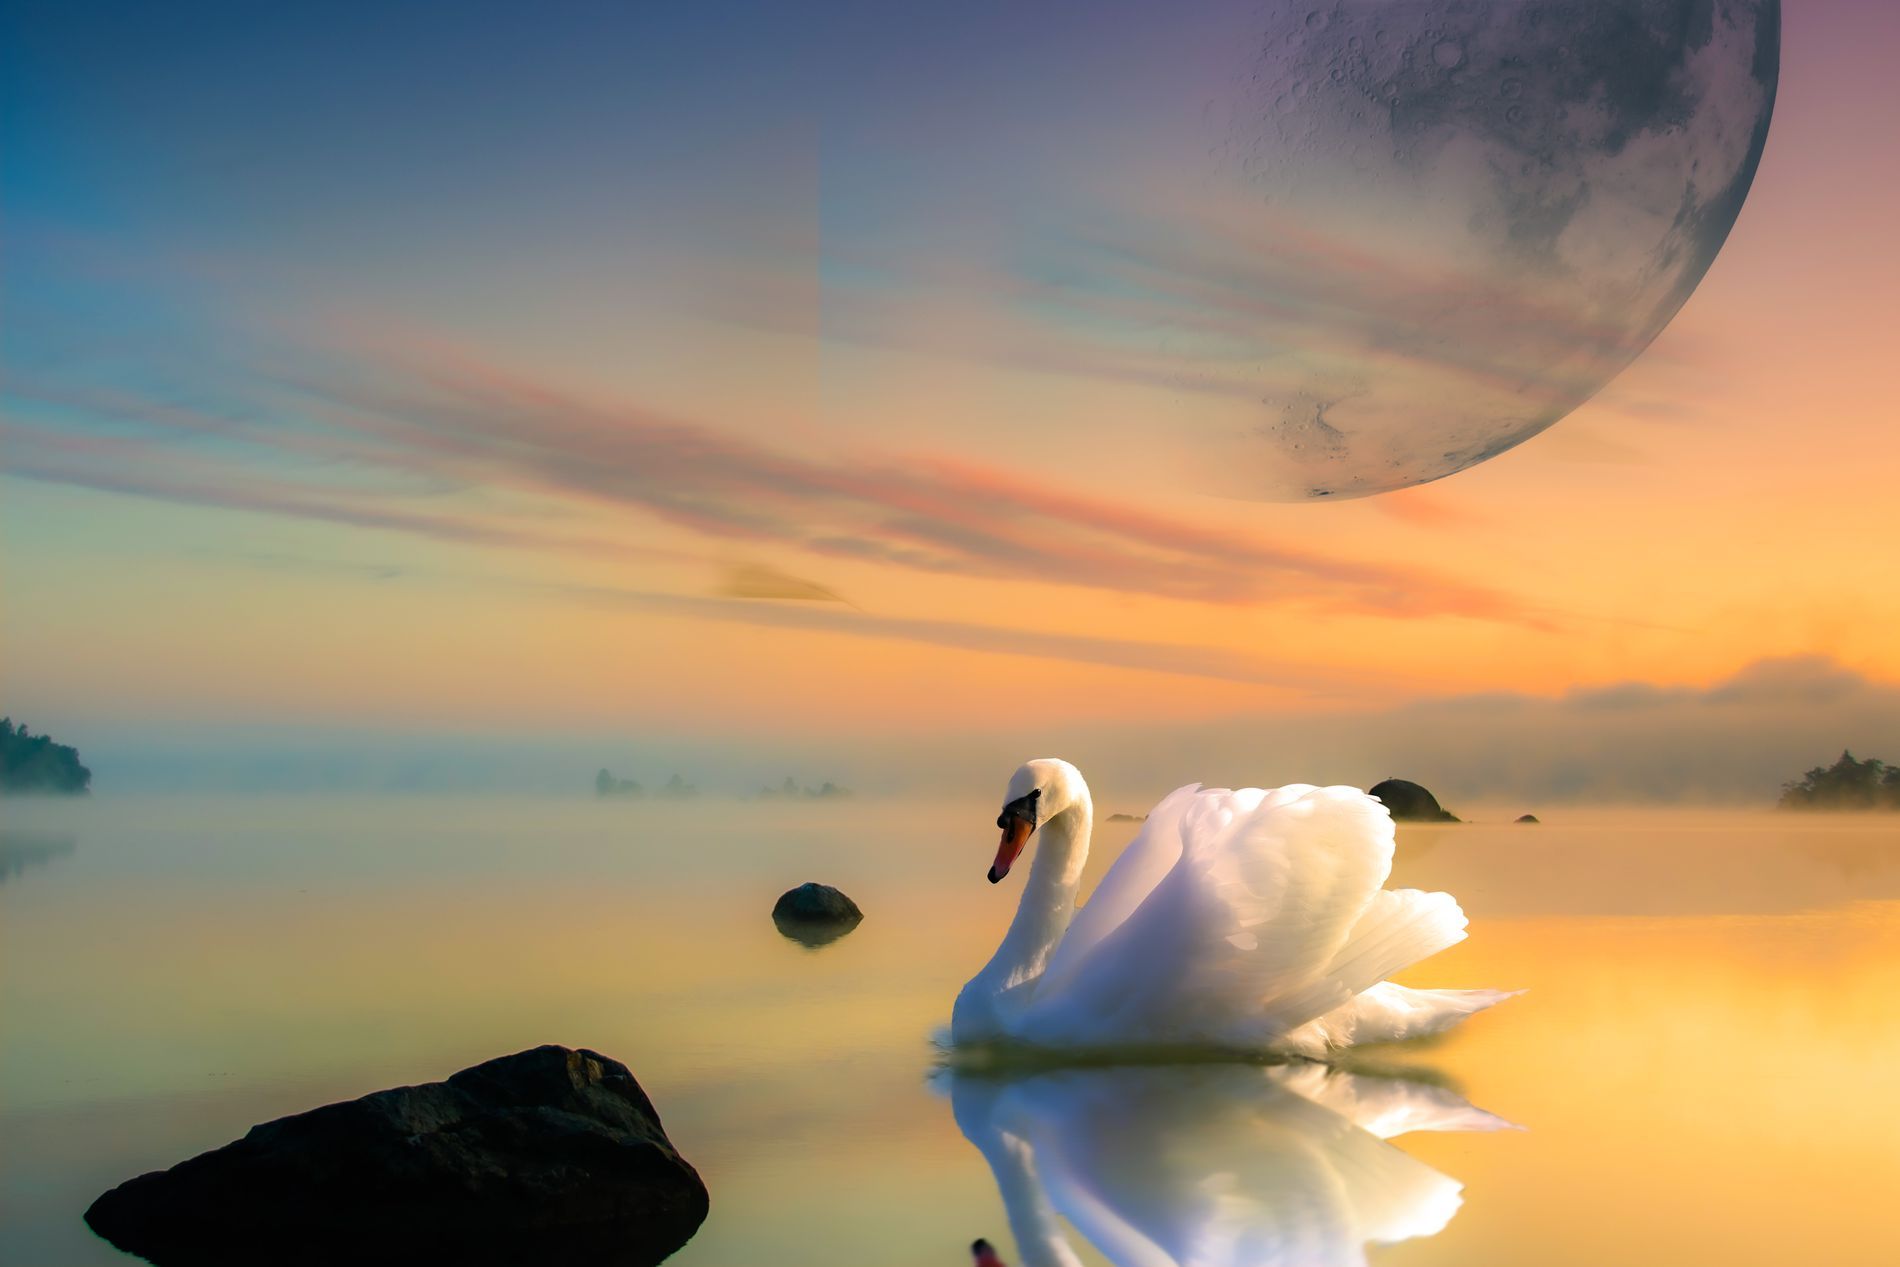
beautiful swan
The photo shows a wonderful natural landscape of an elegant swan with beautiful white feathers swimming over a calm body of water at sunrise. There are black rocks scattered on the water. There is a large moon in the sky in the background of the photo with some fog.
The image depicts a surreal scene, where a graceful white swan floats above the calm waters, its reflection sparkling in the water due to the golden light of the sun's rays. Adding depth to the scene are the black rocks scattered on the water, which appears in front of a large planet in the sky, adding a dreamy and imaginary atmosphere to the image.
Labels: Animal, Beak, Bird, Nature, Outdoors, Sky, Swan, Landscape, Person, Water, Sea, Scenery, Waterfowl, Lake, Cloud, moon, rocks, Rock
Camera: Panasonic DMC-FZ2000
Aperture: F5.6
Exposure: 1/500 sec
ISO: 125
Focal length: 162.8 mm